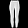
Label: Trouser